Maroon beret

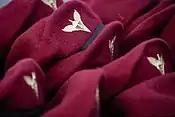
Maroon berets of Ukrainian Air Assault Forces

On 21 November 2017 (Ukraine's Paratroopers' Day) the color of the Ukrainian paratroopers was changed to maroon, replacing soviet-style blue, as a part of new army uniform. The Air Assault Forces also received its new insignia (the dome of a parachute "as a symbol of airborne units around the world" and the wings of Archangel Michael and "the flaming sword with which he hits the enemies").